Clanton Park, Toronto

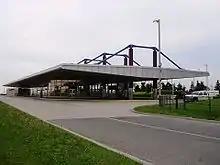
Bus platforms at Sheppard West station, a subway station in Clanton Park.

Several major roadways serve as the neighbourhood's boundaries. Sheppard Avenue bounds the neighbourhood in the north, Bathurst Street to the east, Highway 401 to the south, and Allen Road to the west. Highway 401, and portions of Allen Road, south of Transit Road, are controlled access highway.